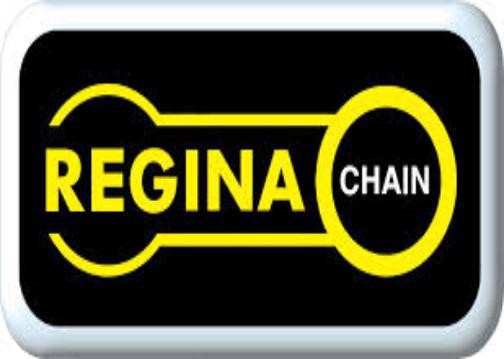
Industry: Clothes